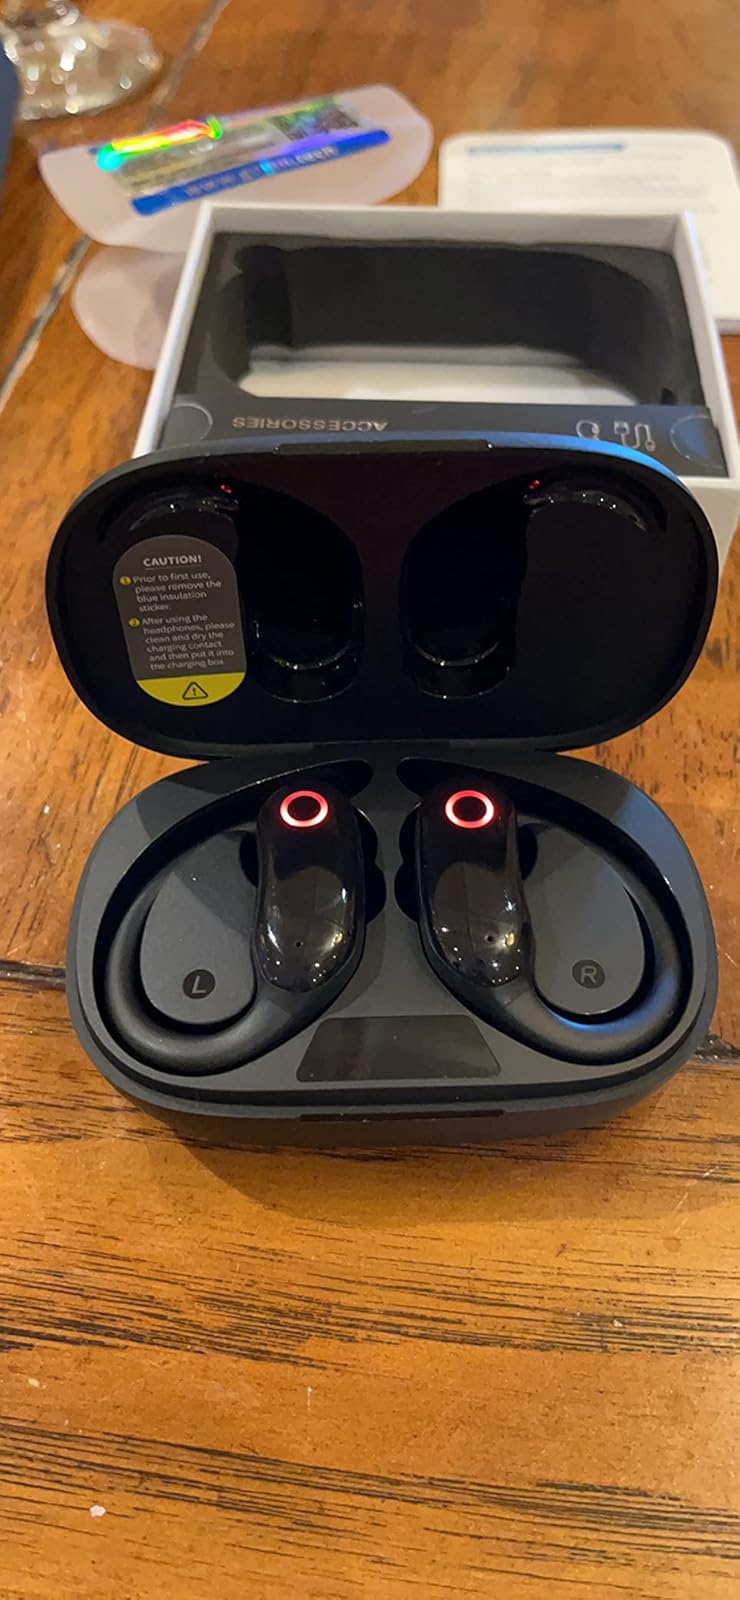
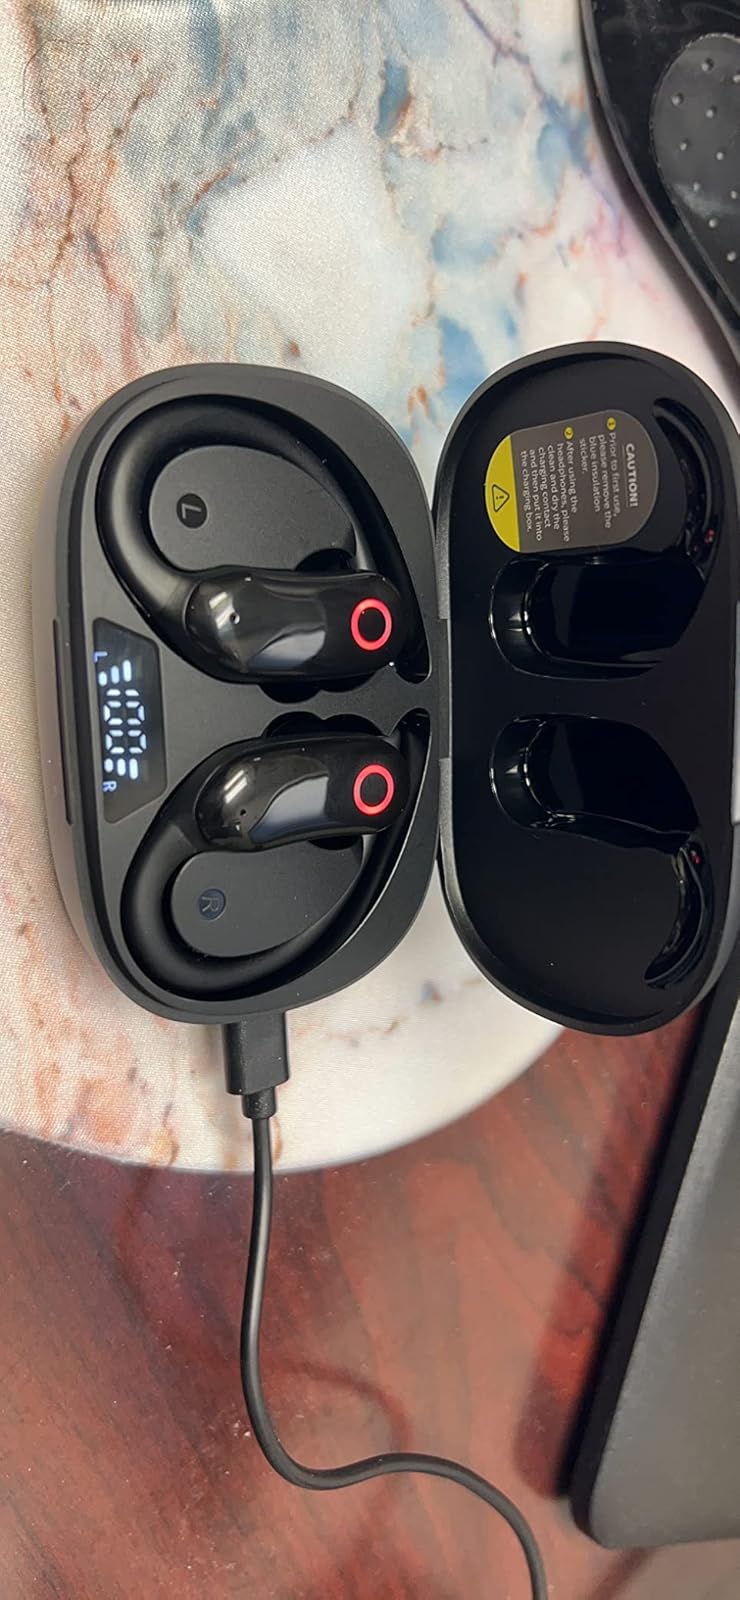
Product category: earbuds
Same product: no